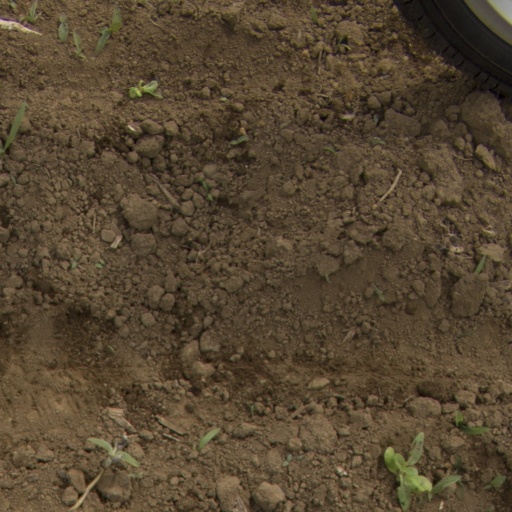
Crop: Jerusalem artichoke